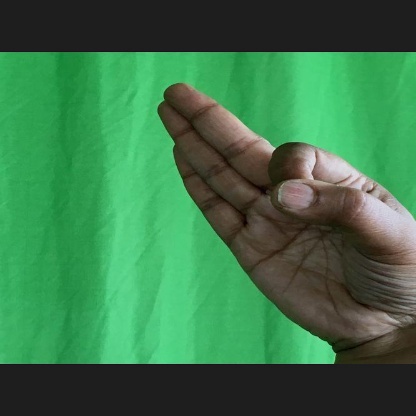
Mudra: Aralam